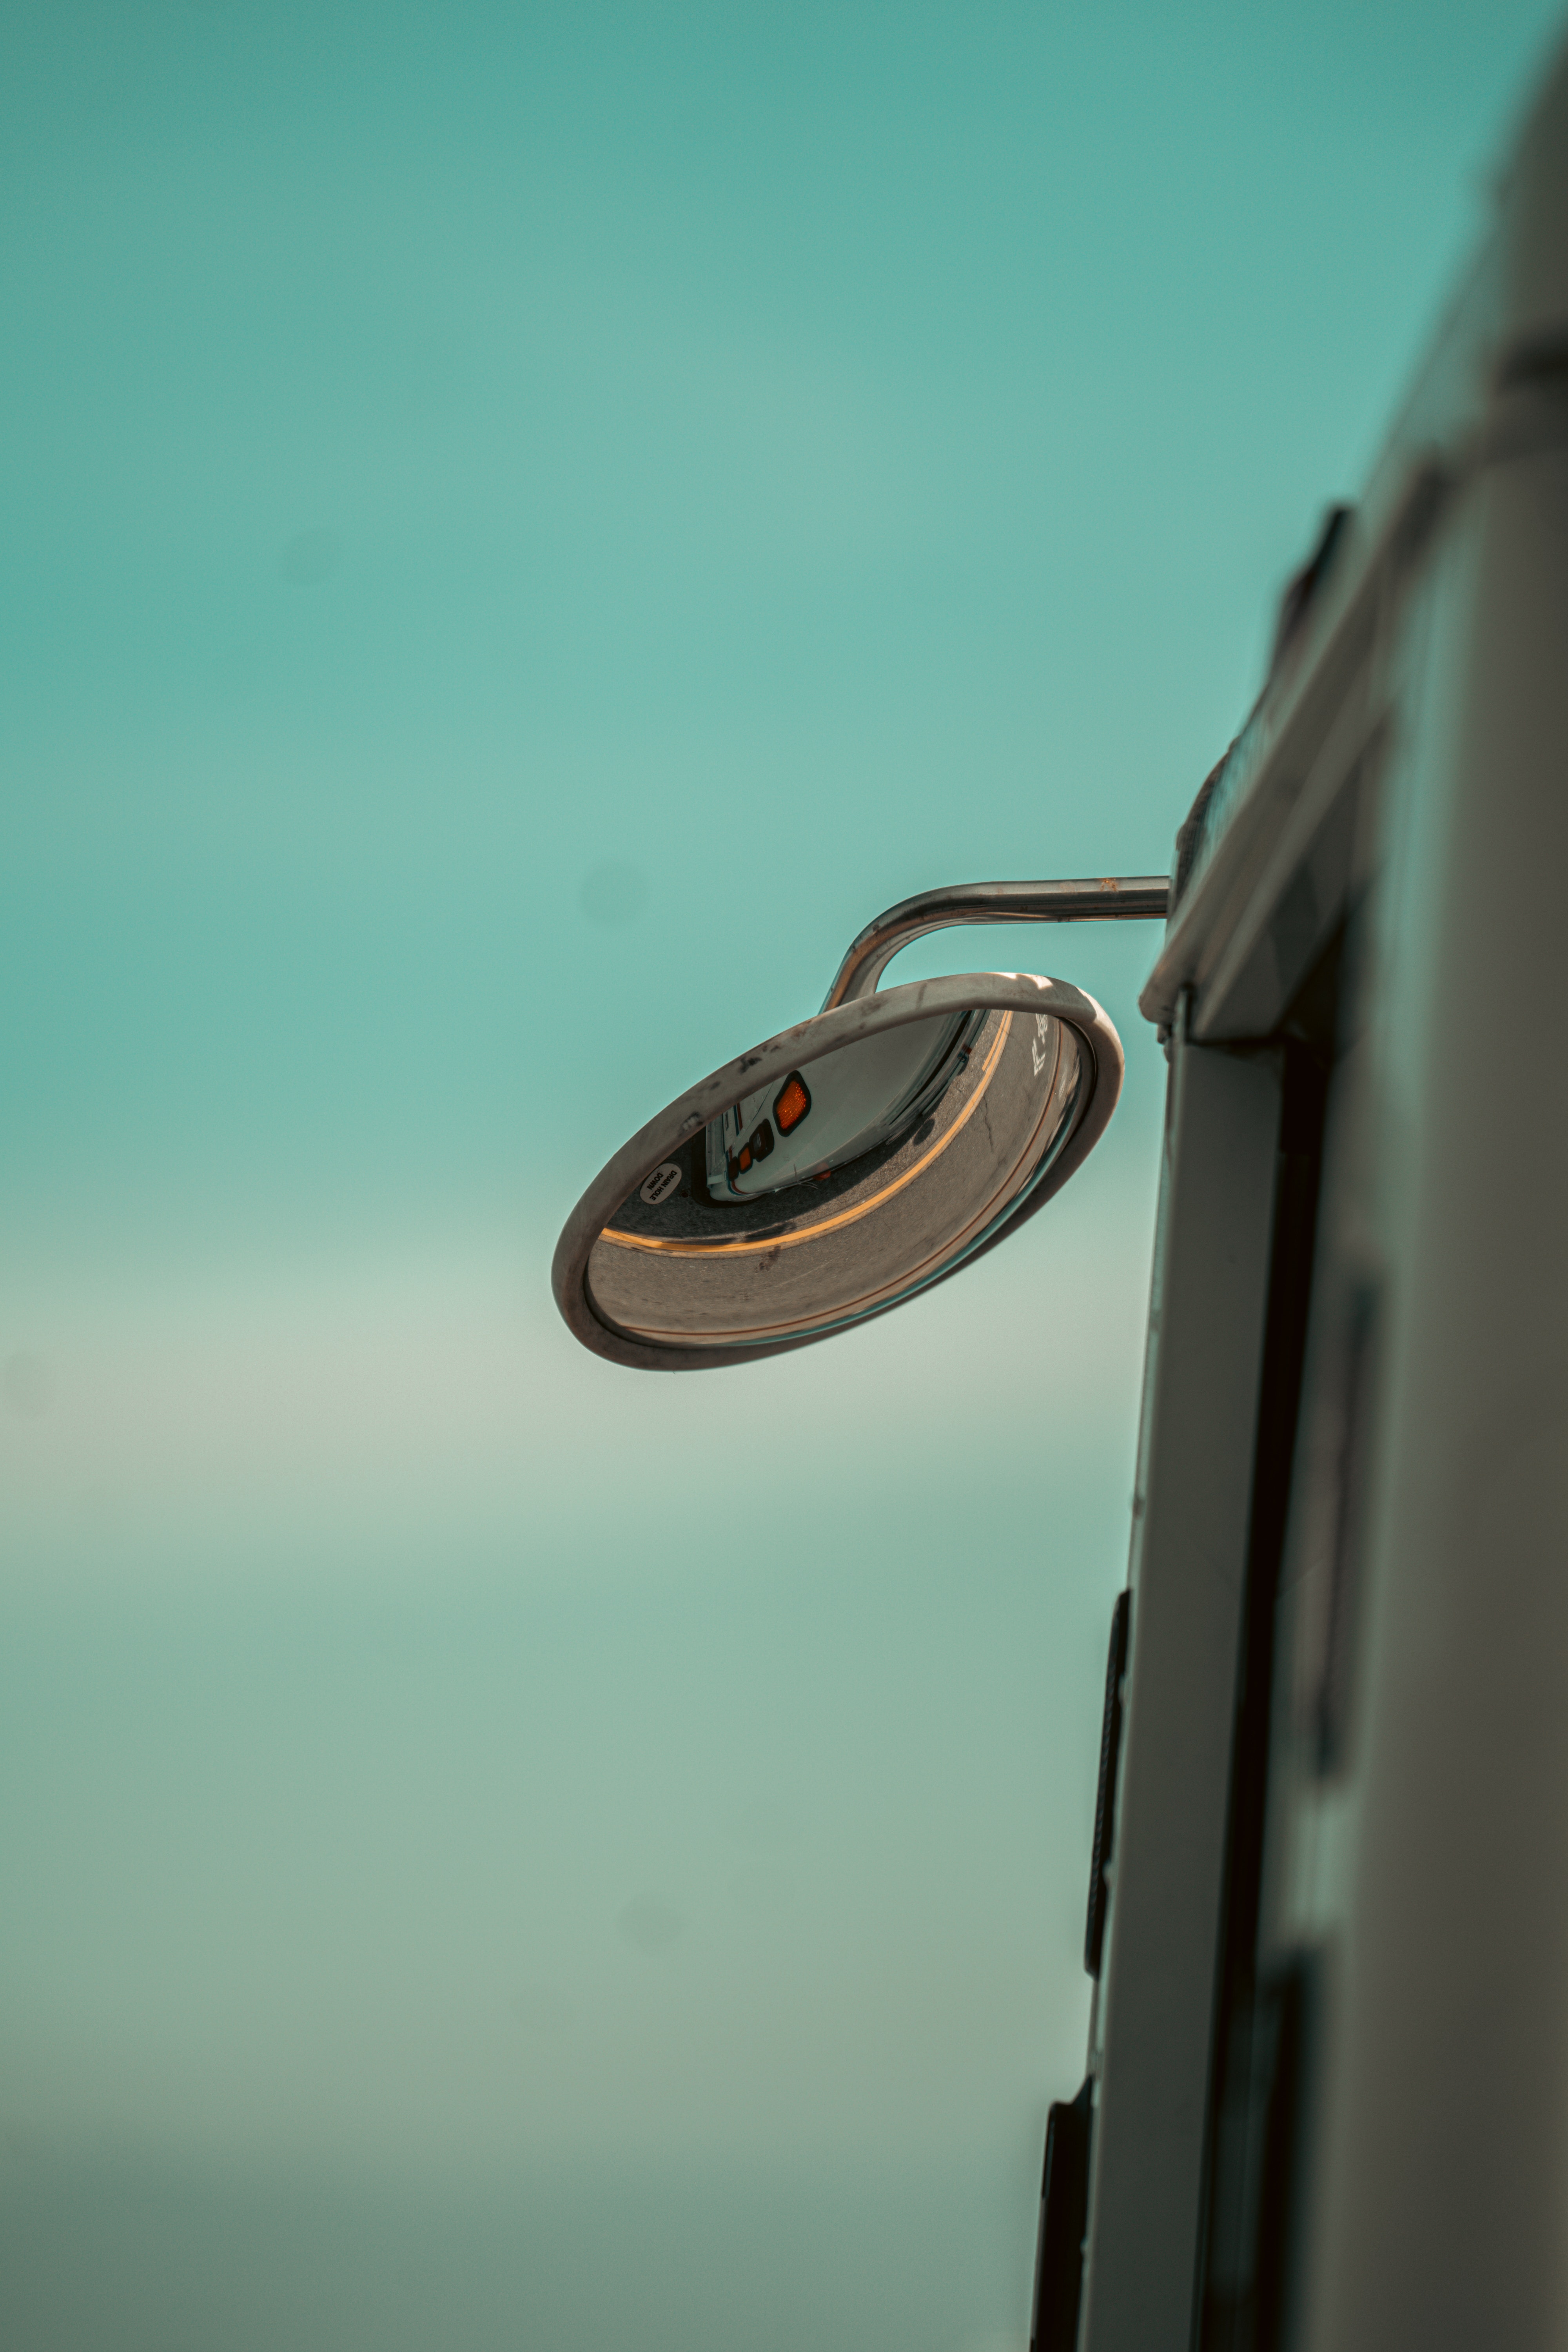
natural, sky, hood, motor vehicle, automotive design, automotive tire, vehicle, gas, automotive exterior, vehicle door, cloud, circle, automotive wheel system, automotive lighting, auto part, electric blue, windshield, family car, emblem, symbol, luxury vehicle, landscape, windscreen wiper